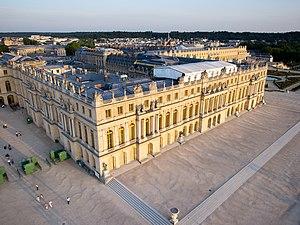
Vue aérienne du corps central du château de Versailles en France